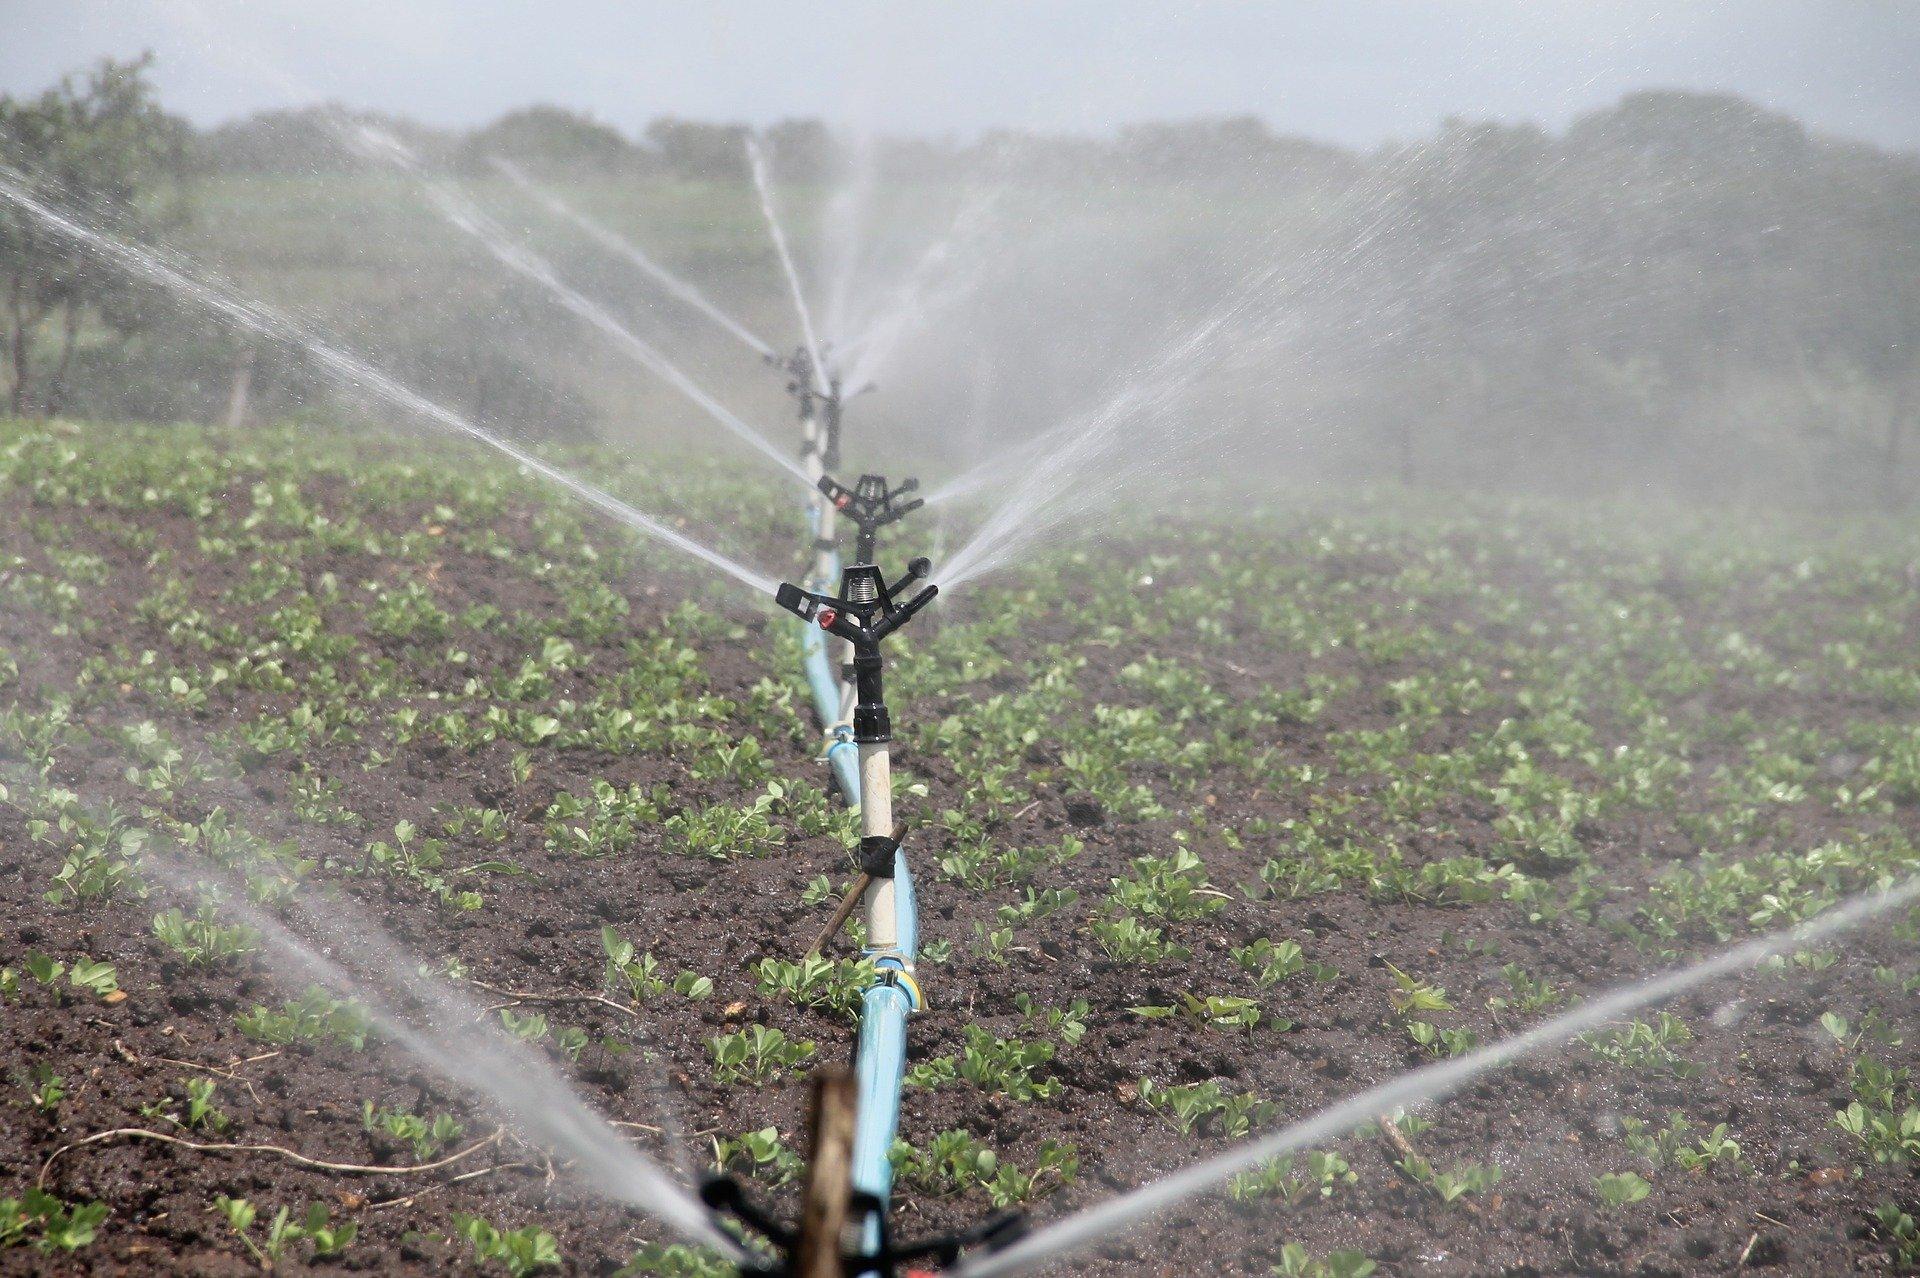
Shamba hili liko katika eneo lenye mlima na wakulima wamepanda mimea tofauti kwenye shamba lao. Wameeka mabomba yanayoleta maji na pia wanatumia vinyunyuziaji maji kuweza kuweka maji kwenye mimea.